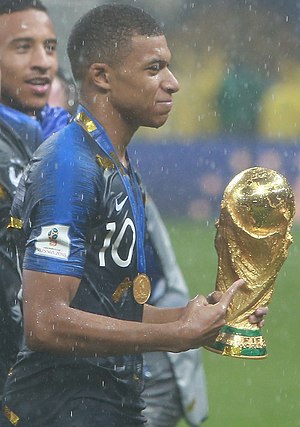
Kylian Mbappé / Landshold
Kylian Mbappé med VM-trofæet.
Kylian Sanmi Mbappé Lottin er en fransk fodboldspiller, som spiller angriber for Paris Saint-Germain og det franske landshold. Mbappé var i sæsonen 2017/18 udlånt til Paris Saint-Germain fra AS Monaco FC, men skiftede i sommeren 2018 til PSG på en permanent aftale til en værdi af 1,6 mia. kr.